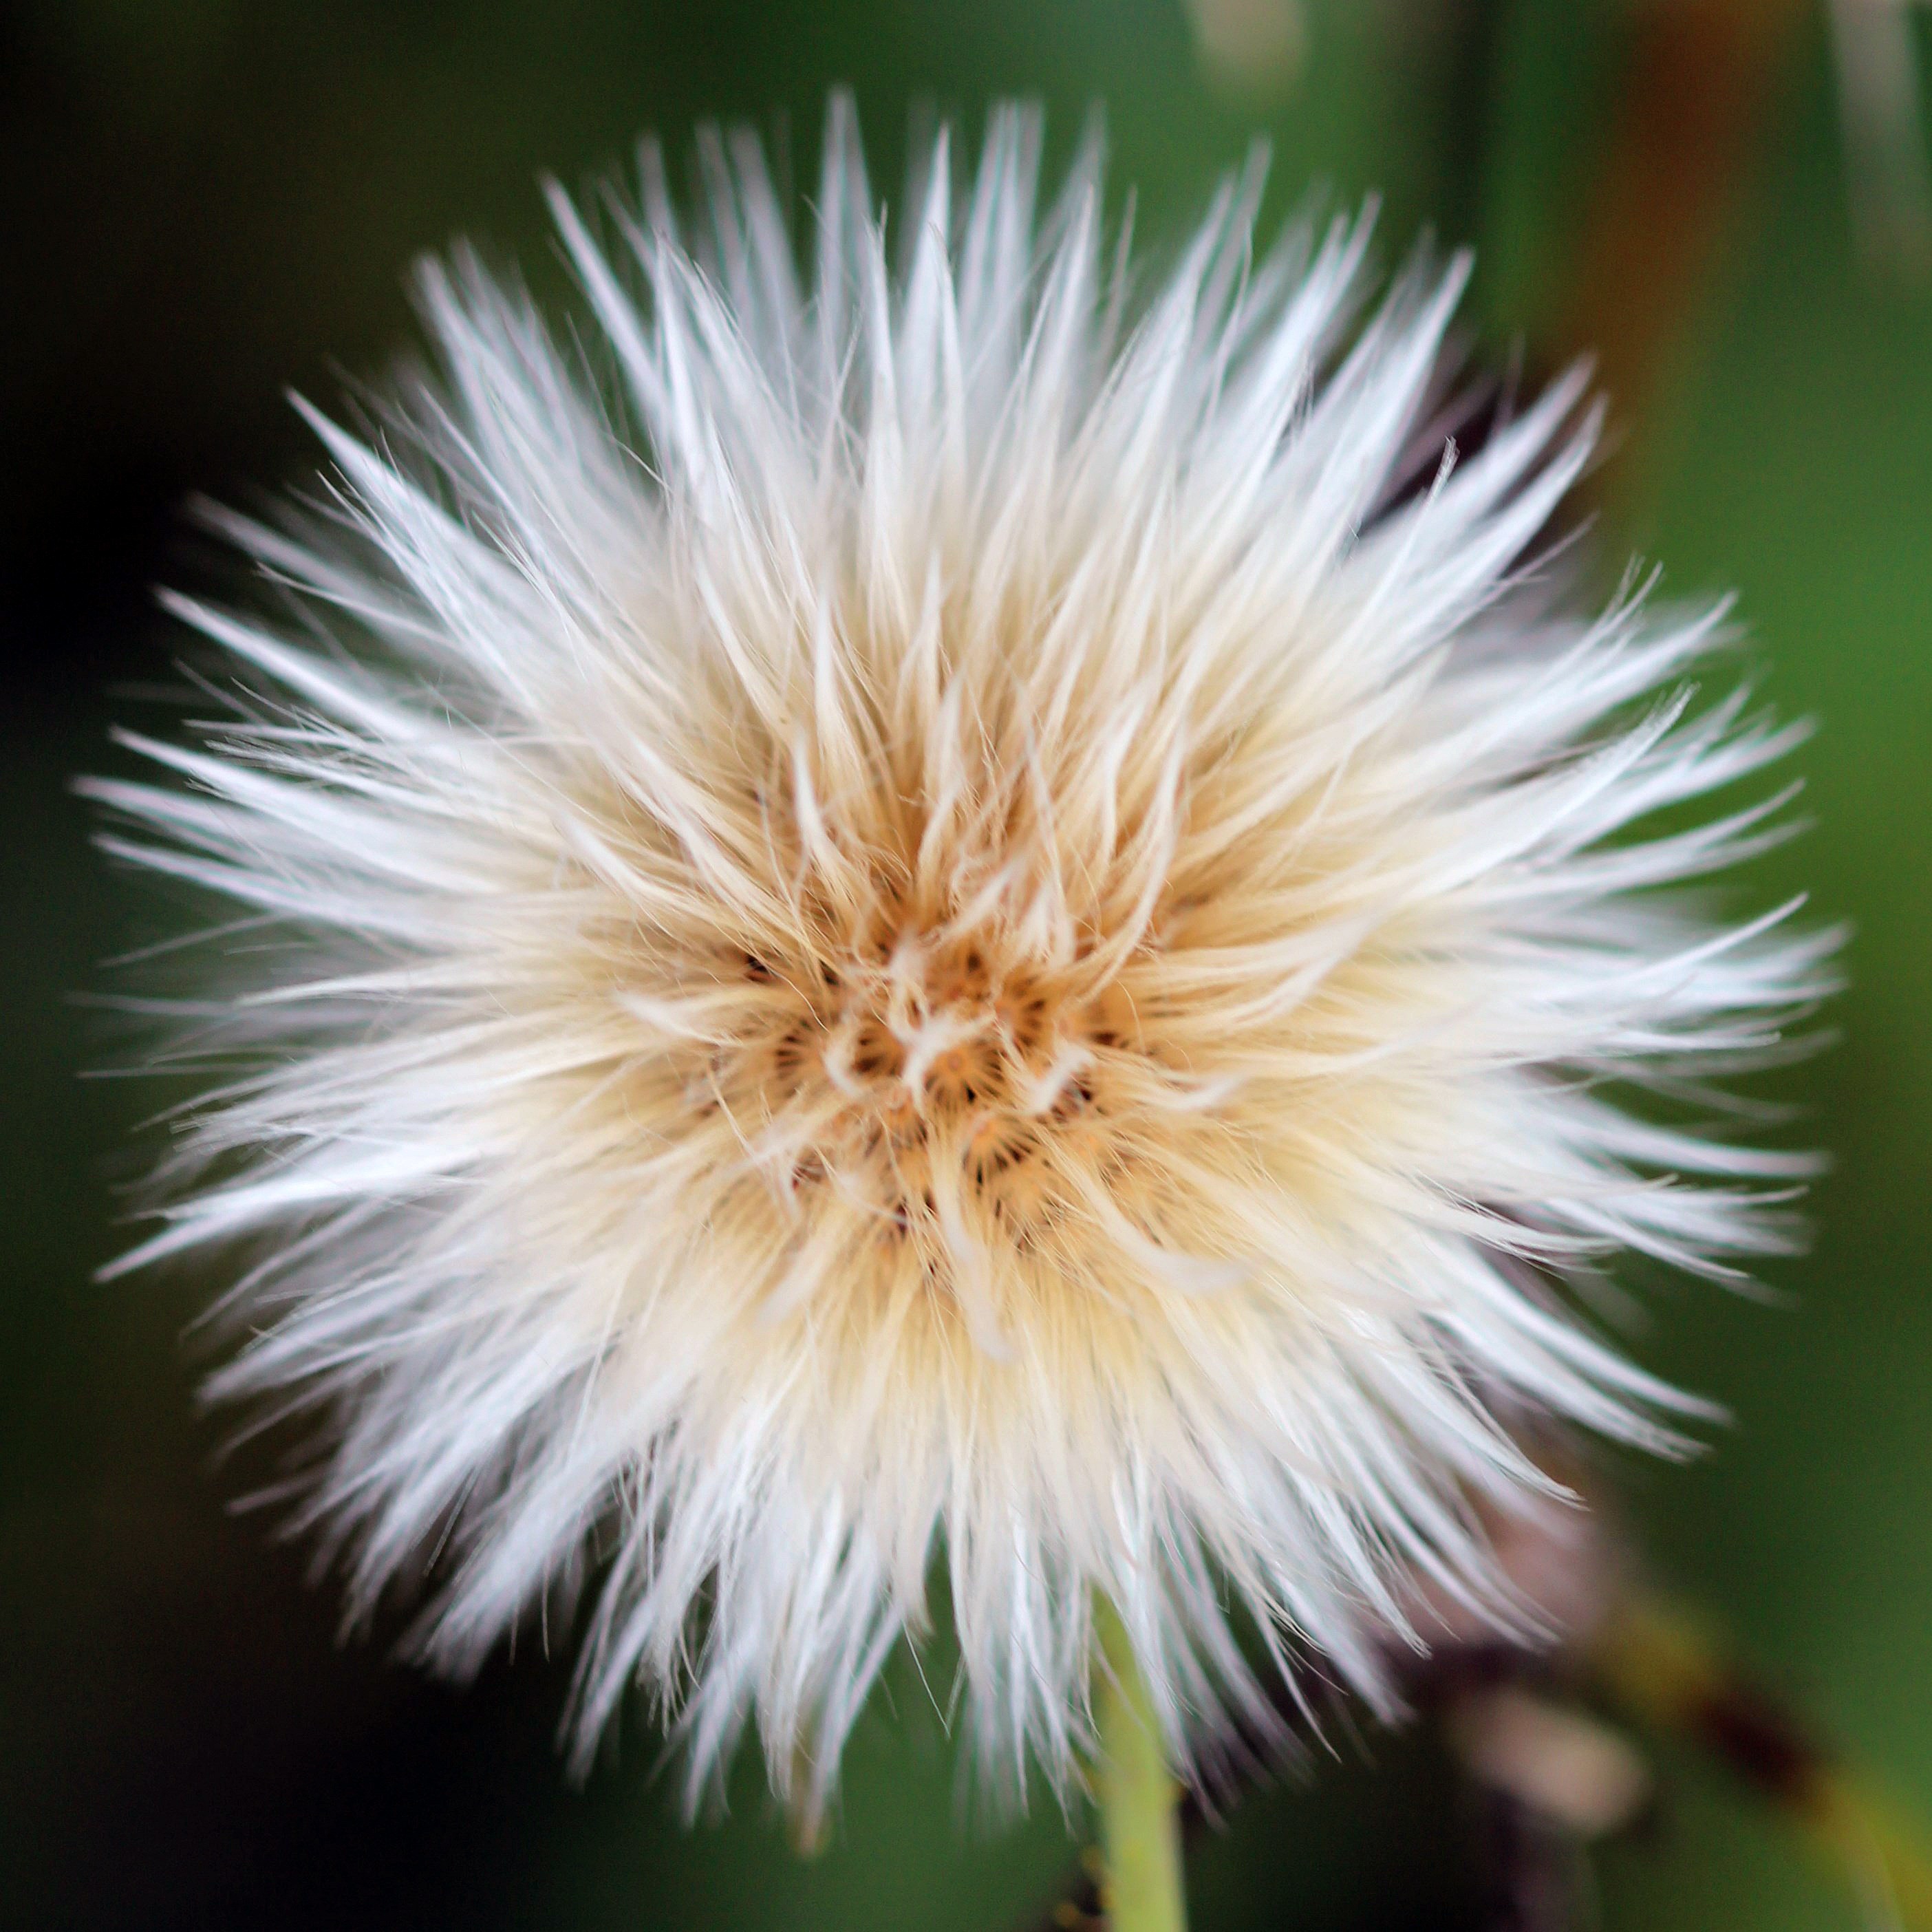
nature, grass, branch, plant, photography, dandelion, flower, petal, botany, flora, wildflower, weed, close up, thistle, macro photography, flowering plant, daisy family, seed head, asterales, plant stem, land plant, thorns spines and prickles, sow thistle